Bridget Galloway

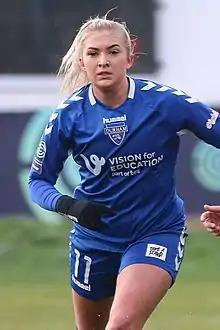
Bridget Galloway playing for Durham in January 2021

Bridget Galloway (born 19 July 1999) is an English football player, playing as a forward for Nottingham Forest in the FA Women's National League North. She has represented England at under-19 level.